Dents

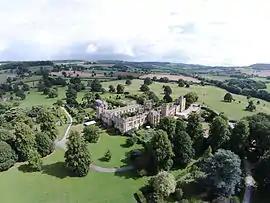
Aerial photo of Sudeley Castle

In 1837, John and William Dent purchased Sudeley Castle which had been the home of former queen Catherine Parr who died in 1548. The castle and chapel were "ruinous" at the time, having been extensively damaged during the Civil War.